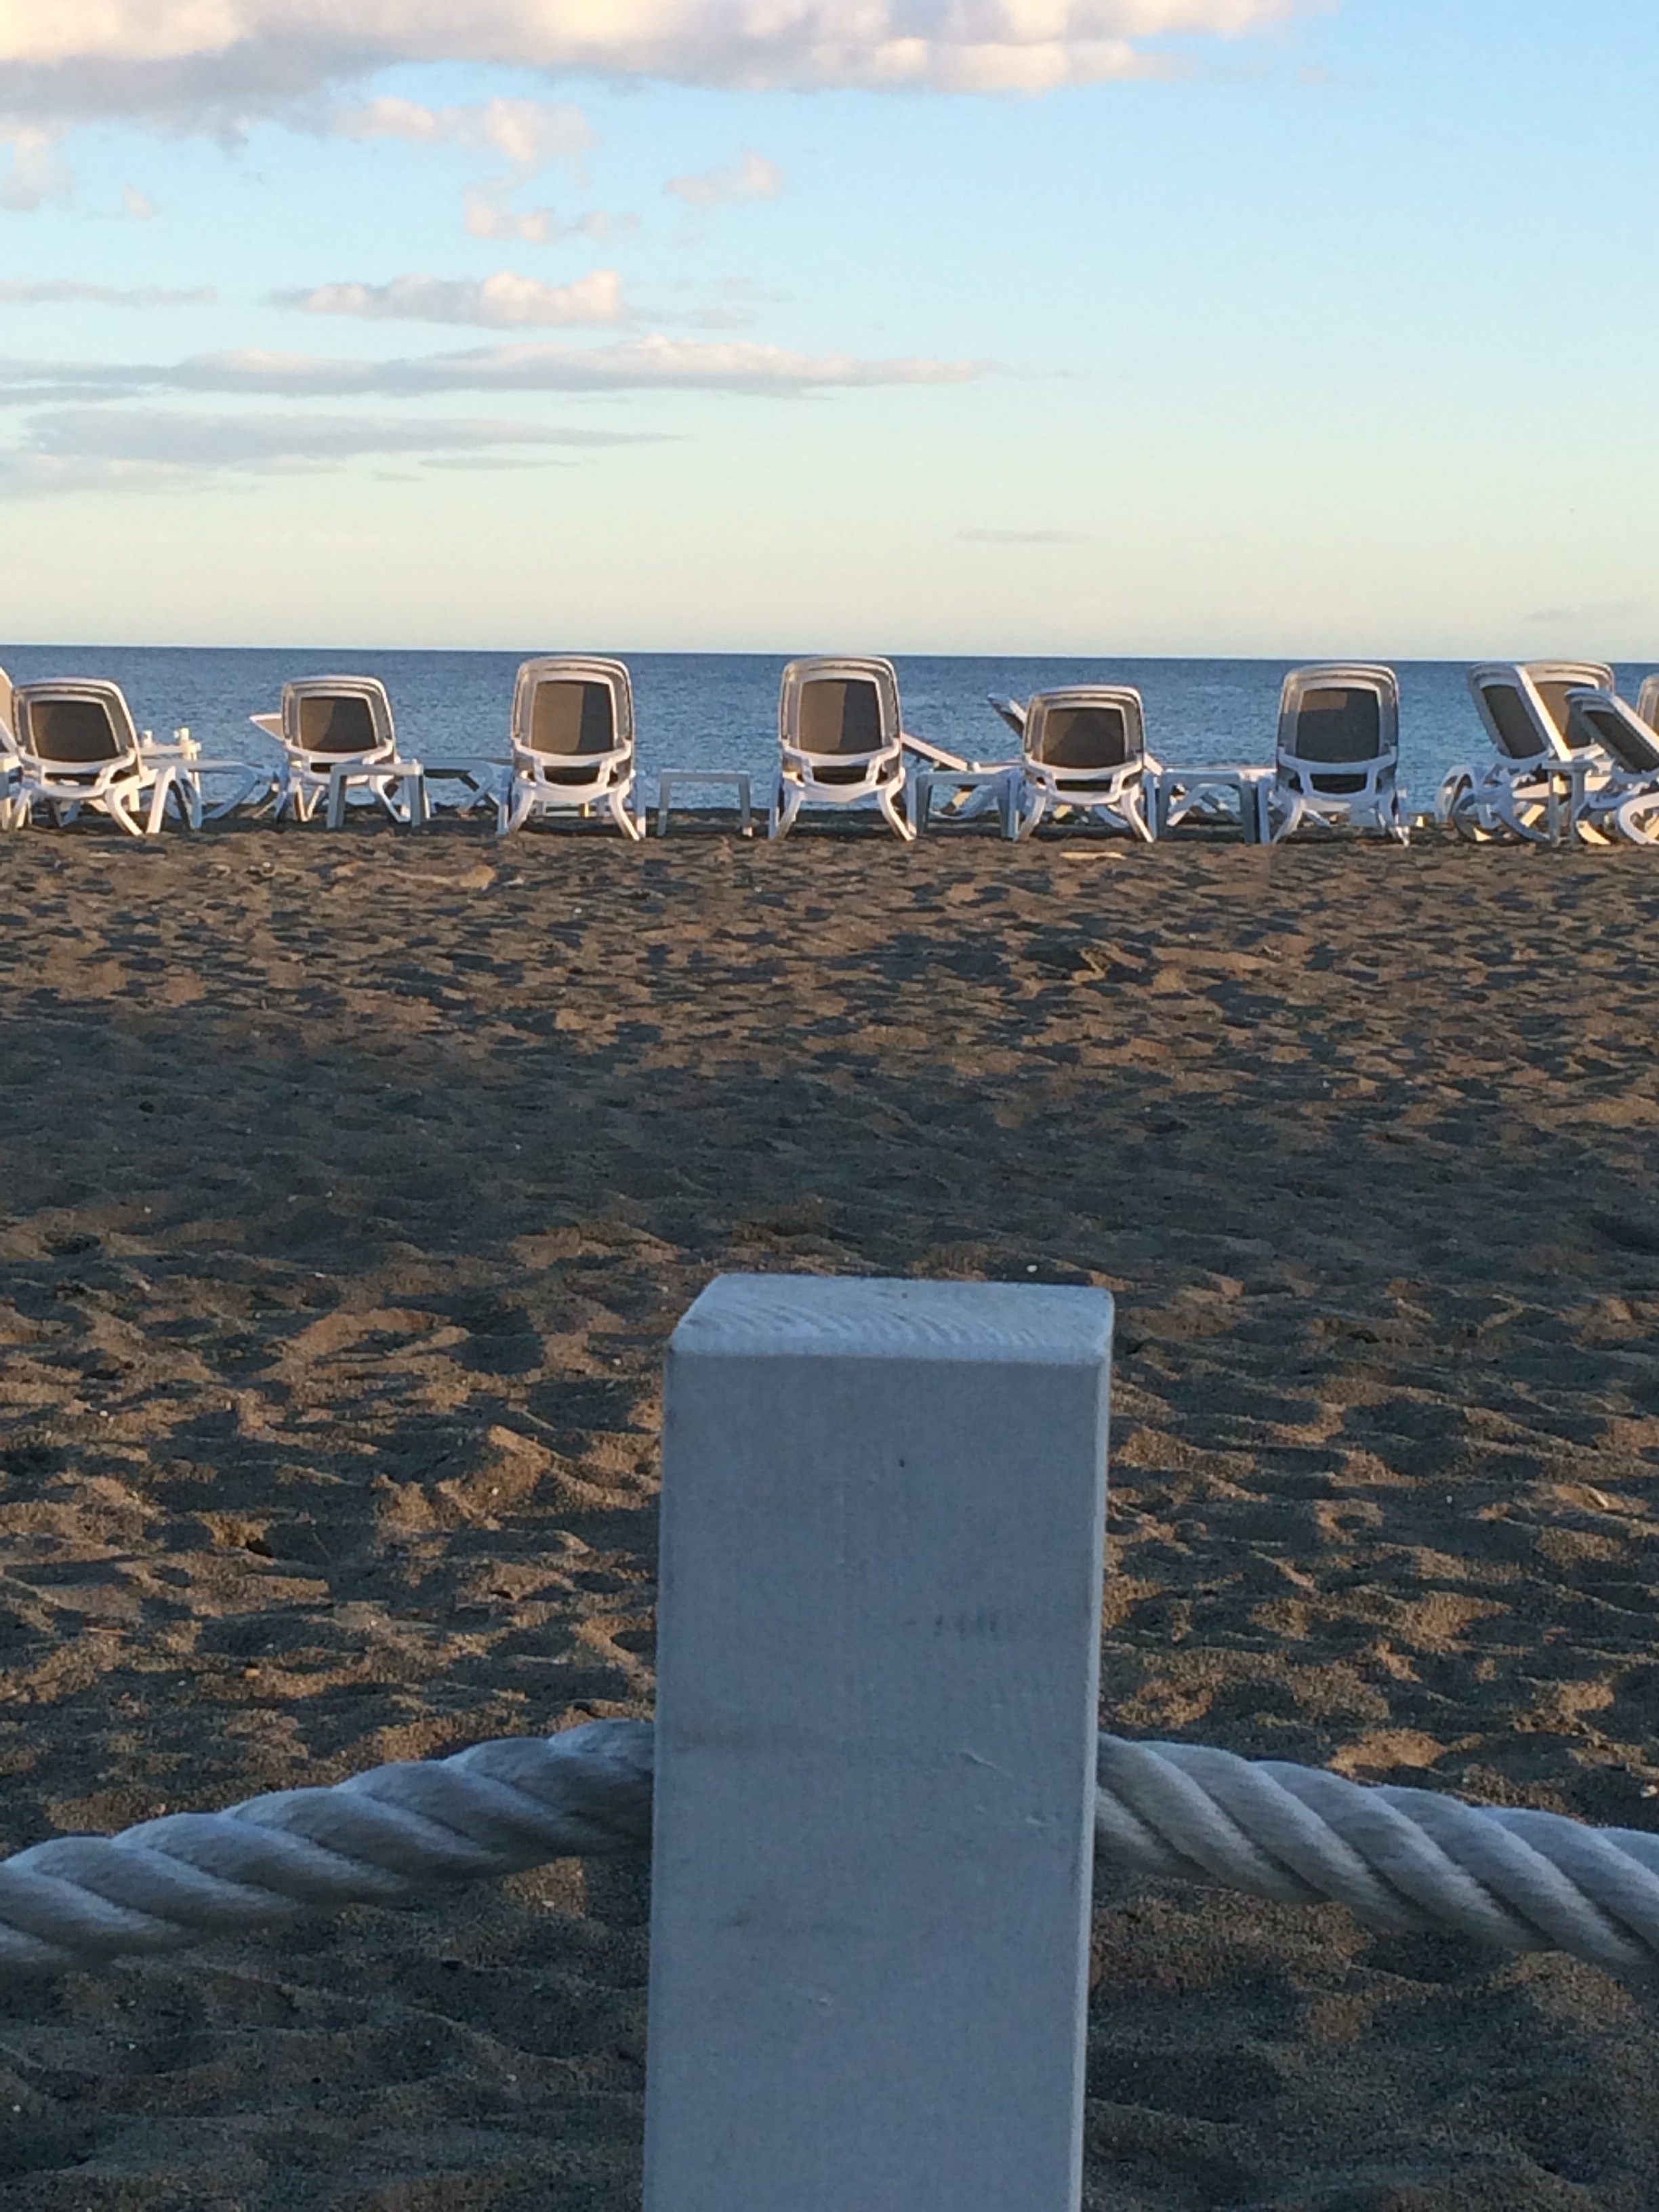
beach, sea, coast, water, sand, rock, ocean, horizon, sunset, shore, wave, view, wind, pier, vacation, reflection, bay, blue, material, body of water, breakwater, cape